List of Assyrian ethnic enclaves

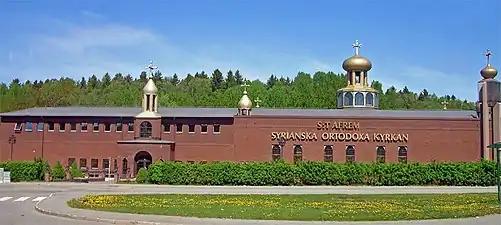
Mar Afrem cathedral in Södertälje, which is unofficially called "the Assyrian capital of Europe"

This is a list of Assyrian ethnic enclaves, containing cities, districts, and neighborhoods with predominantly Assyrian population, or are associated with Assyrian culture, either currently or historically. Most numbers are estimates by various organizations and media, because many countries simply do not collect data on ethnicity.